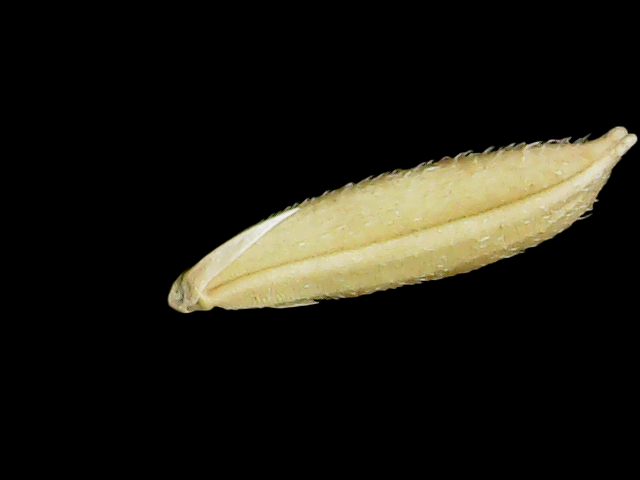
Rice variety: Binadhan11